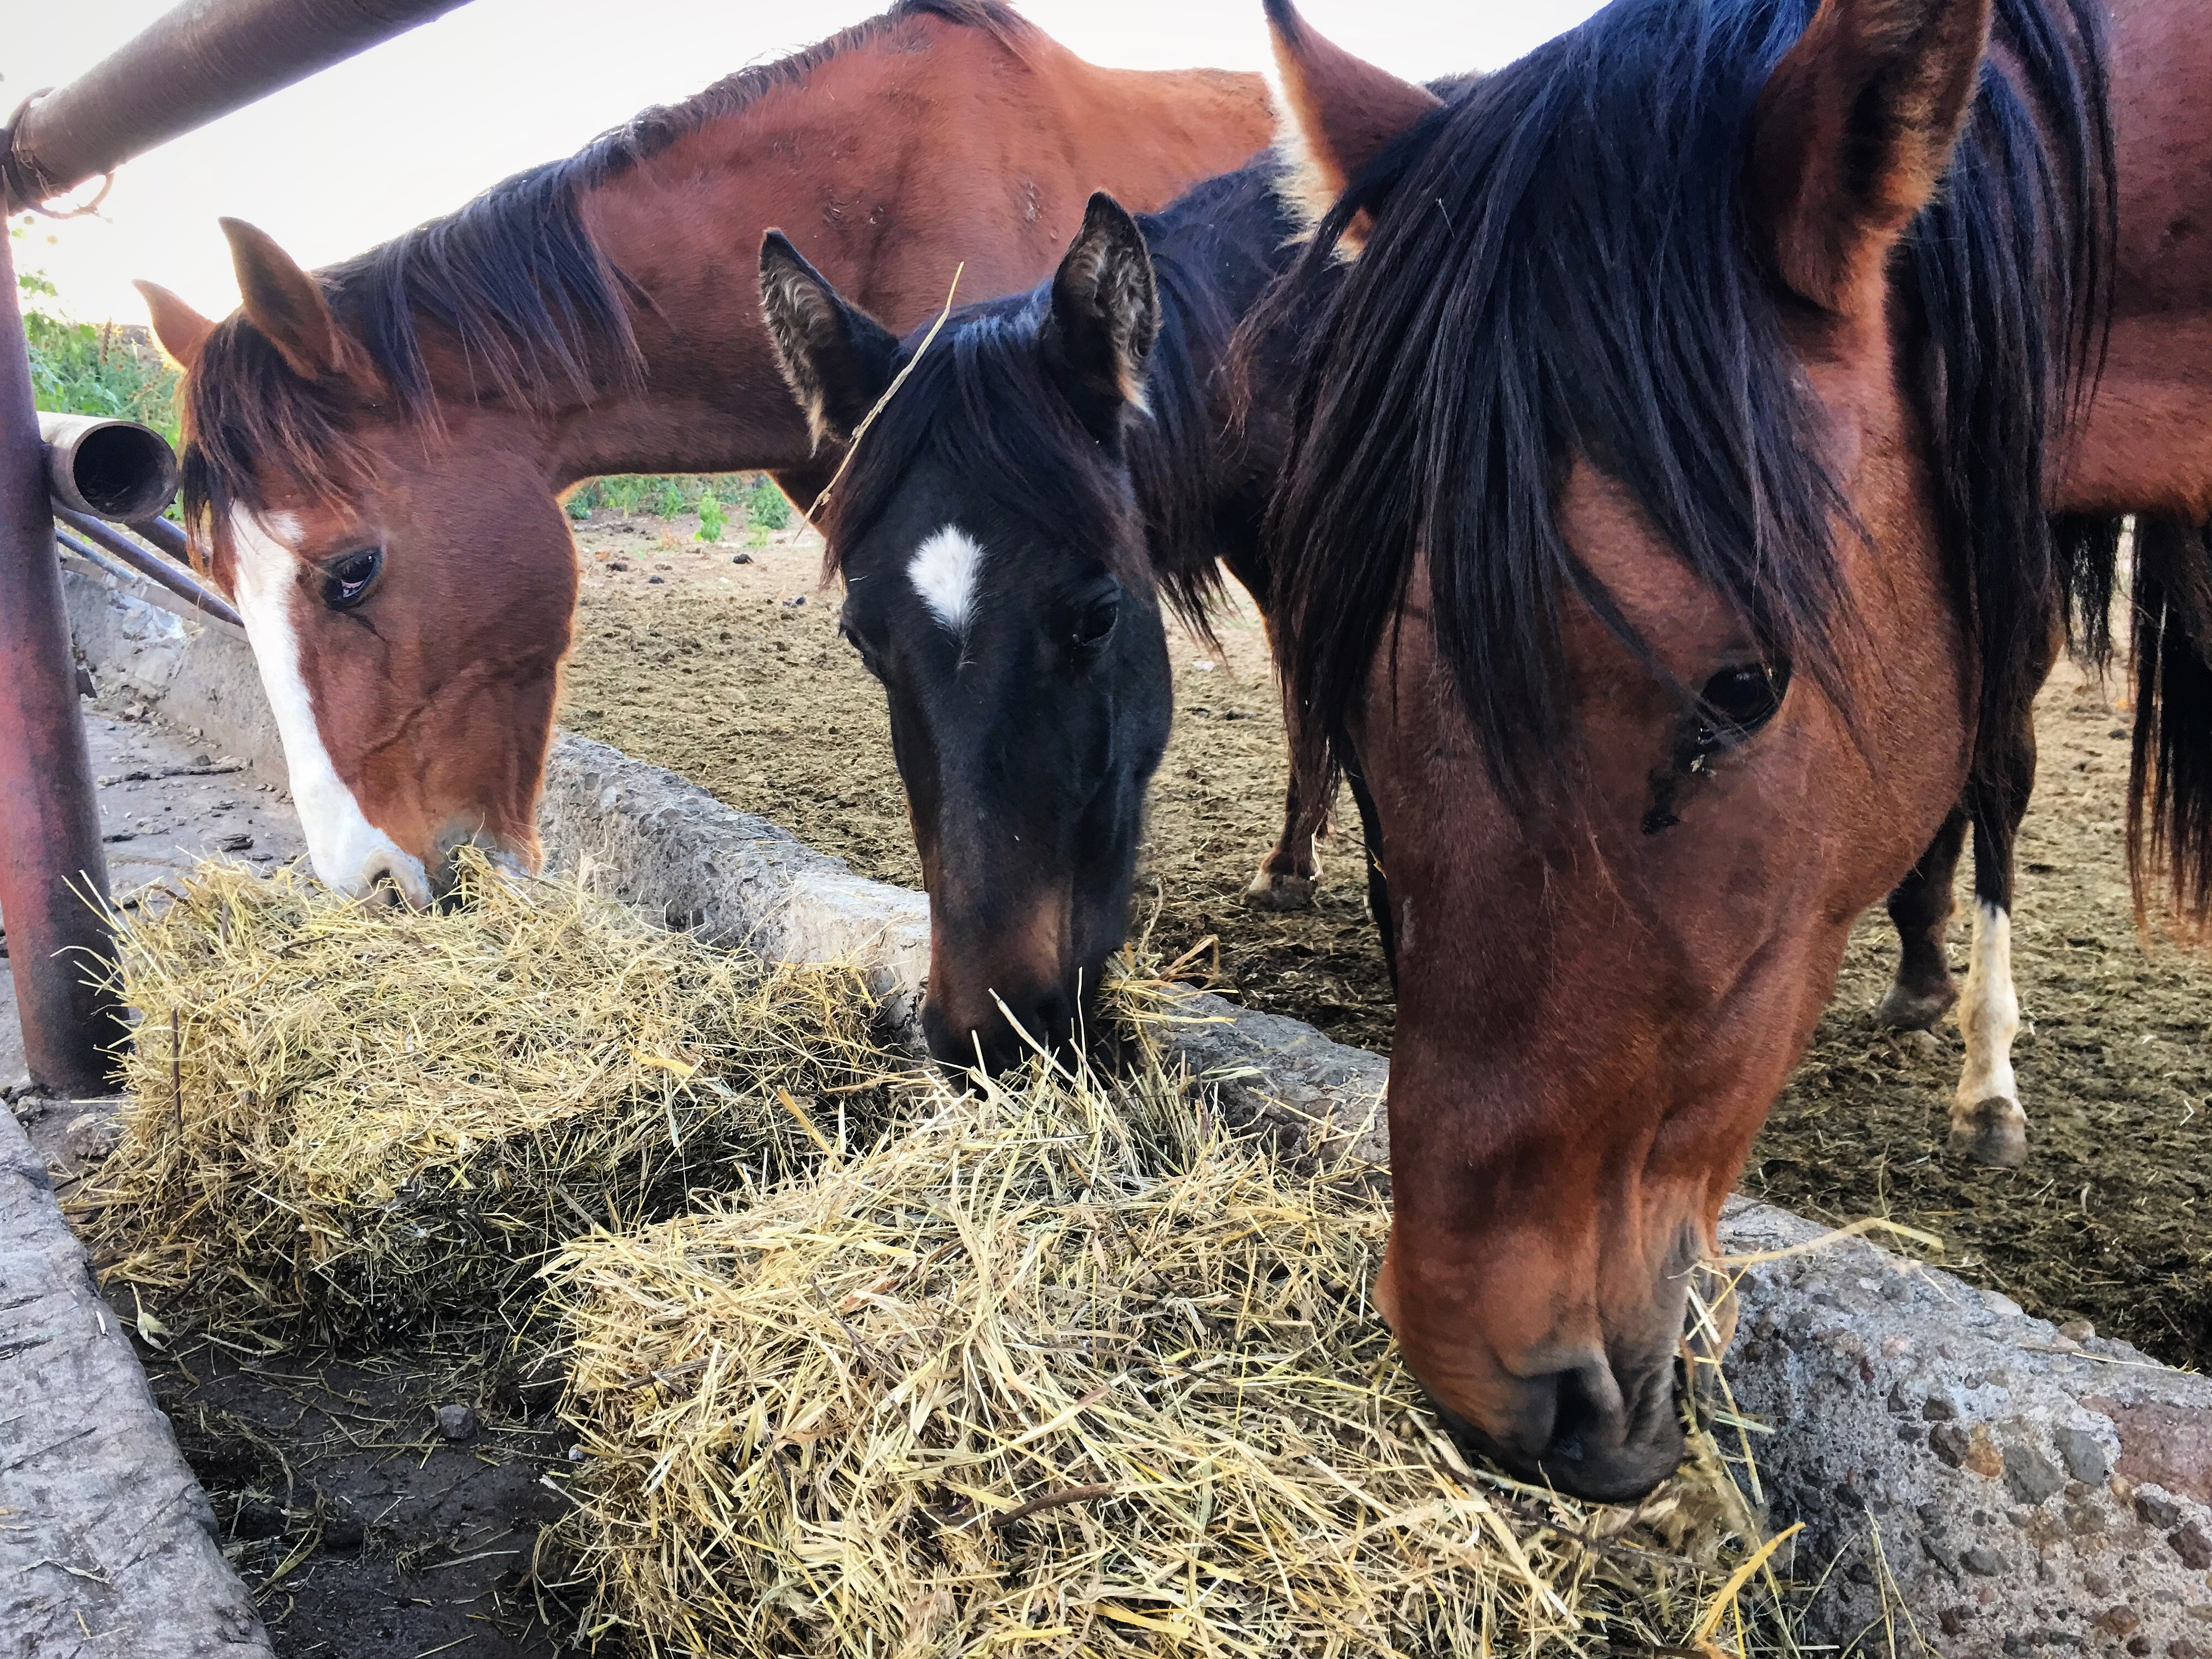
pasture, horse, mammal, stallion, mane, mare, foal, pack animal, horse like mammal, mustang horse